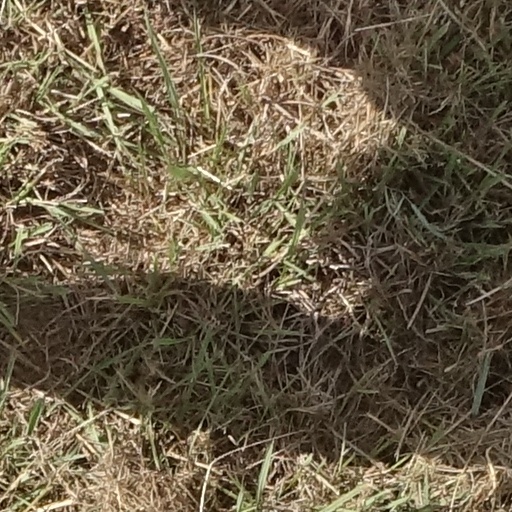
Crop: sorghum